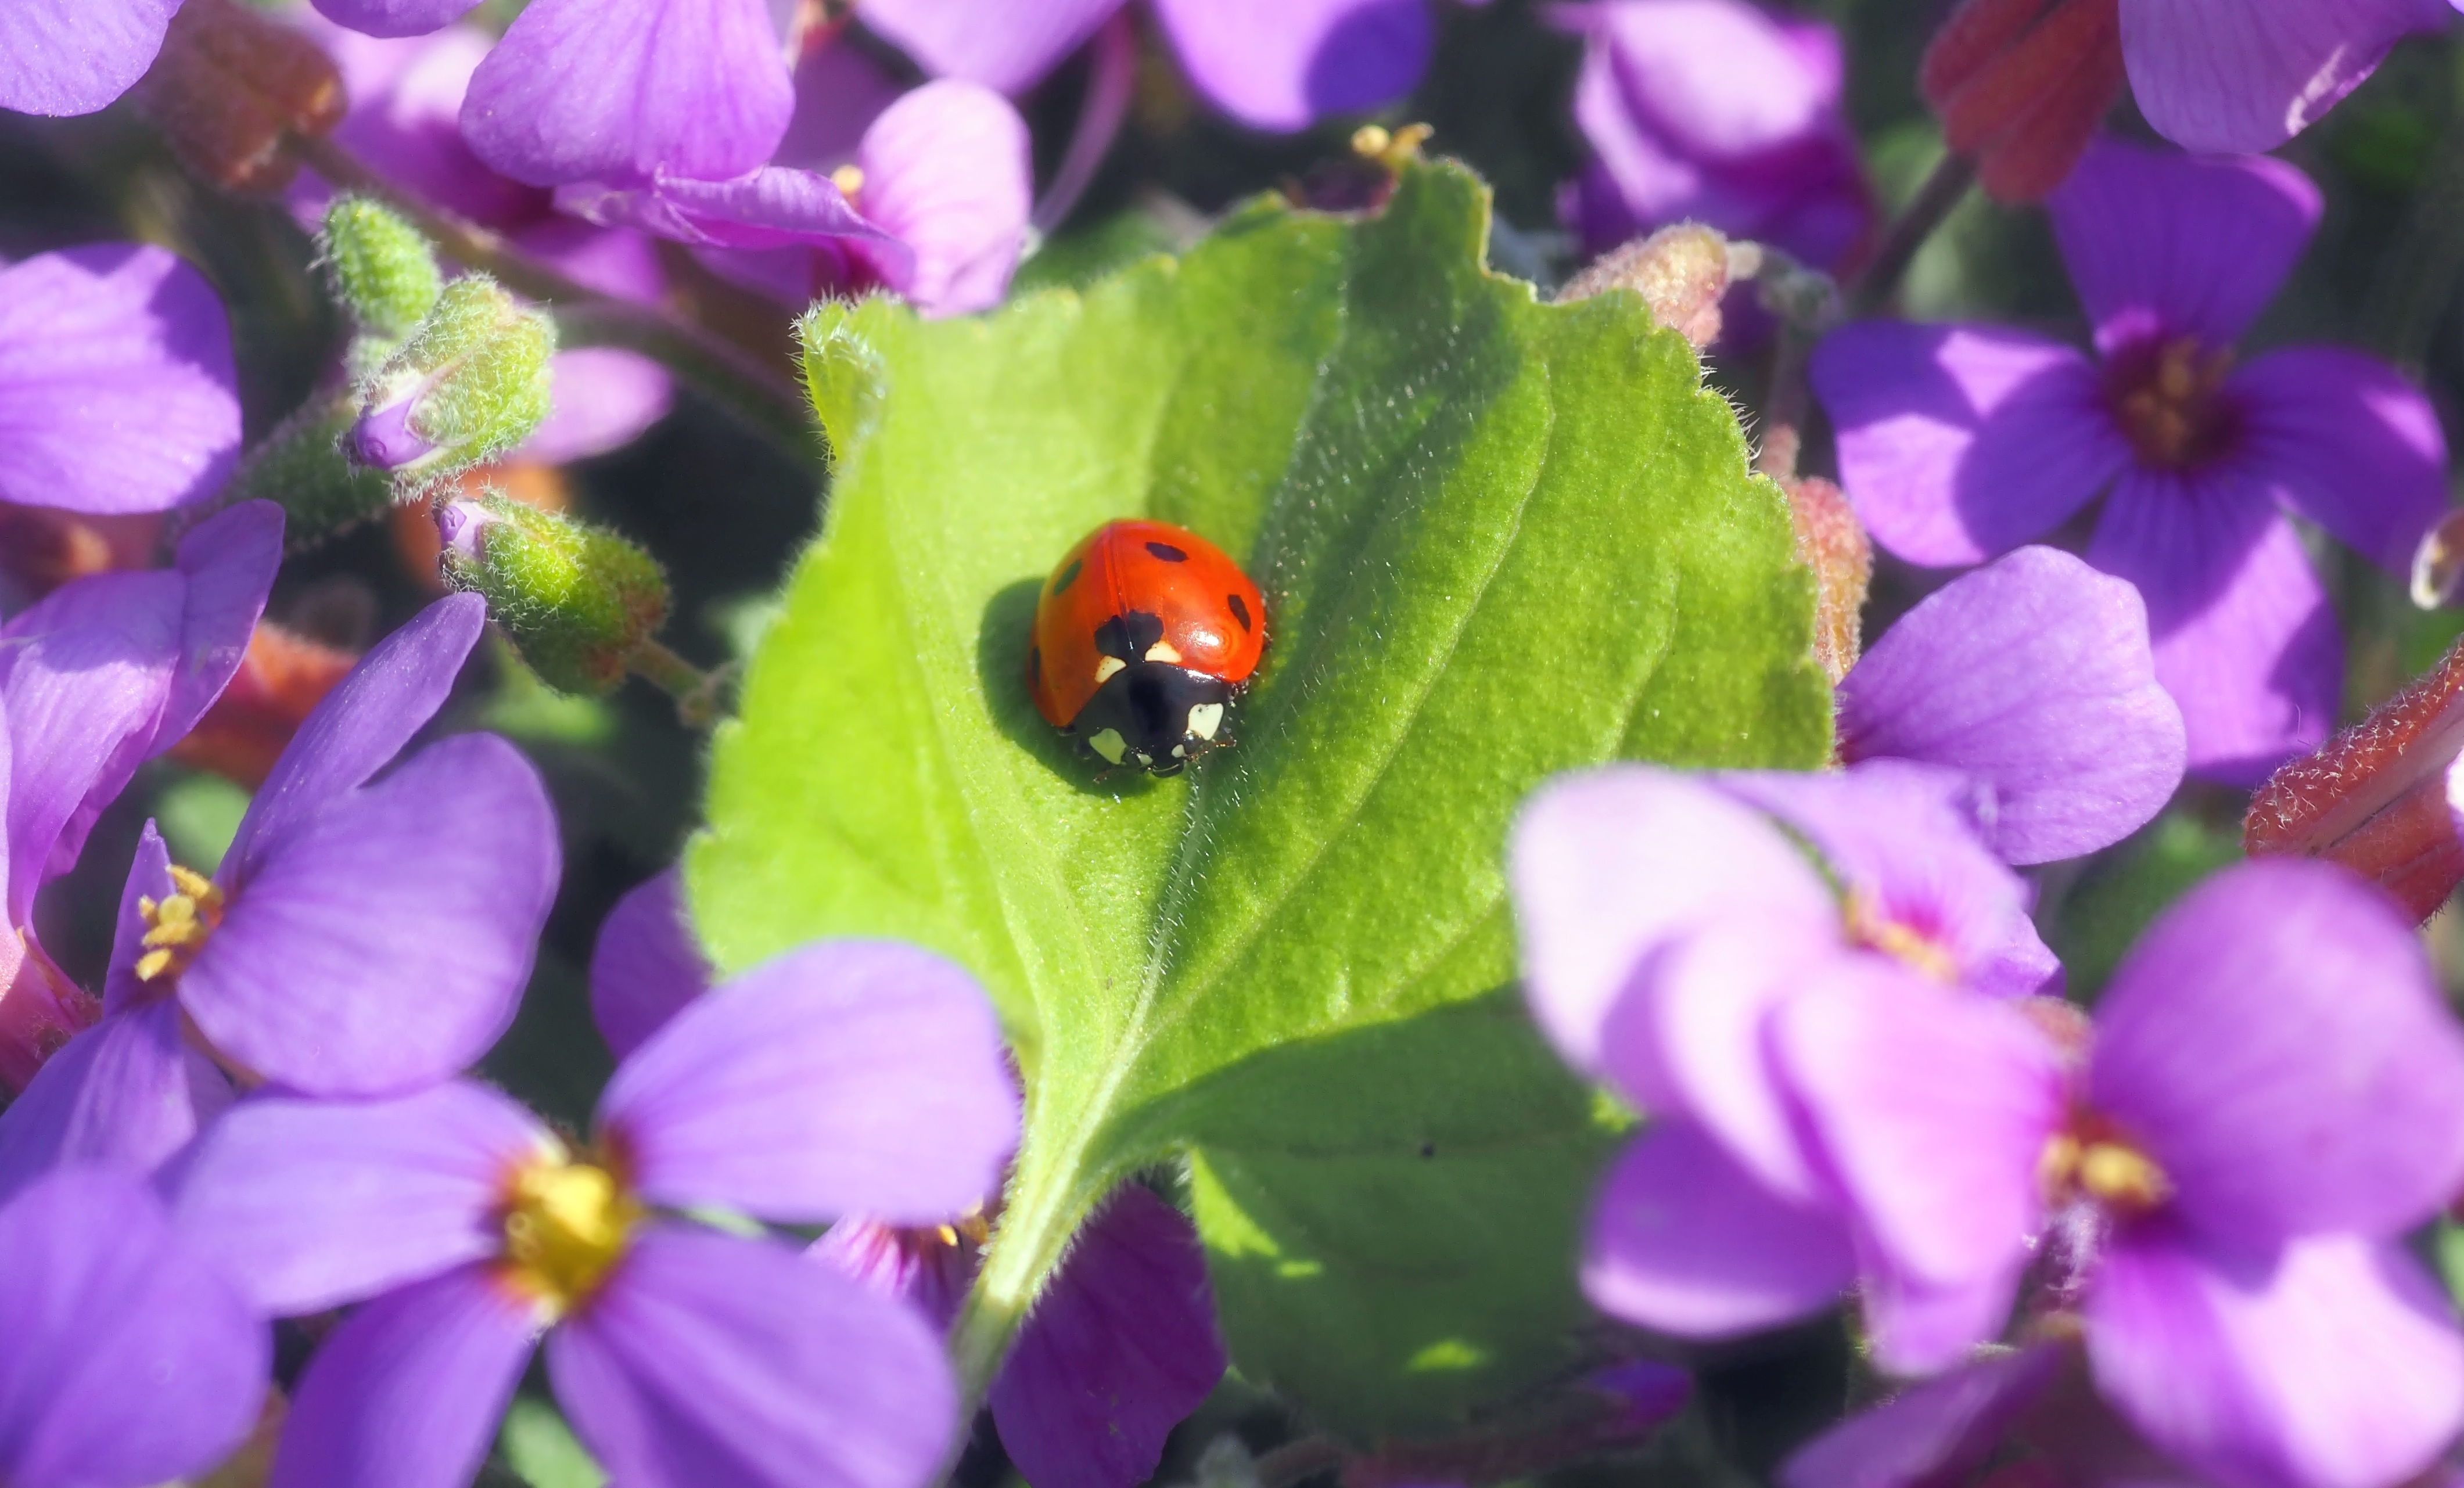
nature, plant, flower, purple, petal, live, pollen, insect, flora, ladybird, cool image, violet, cool photo, viola, nectar, macro photography, herbaceous plant, annual plant, violet family